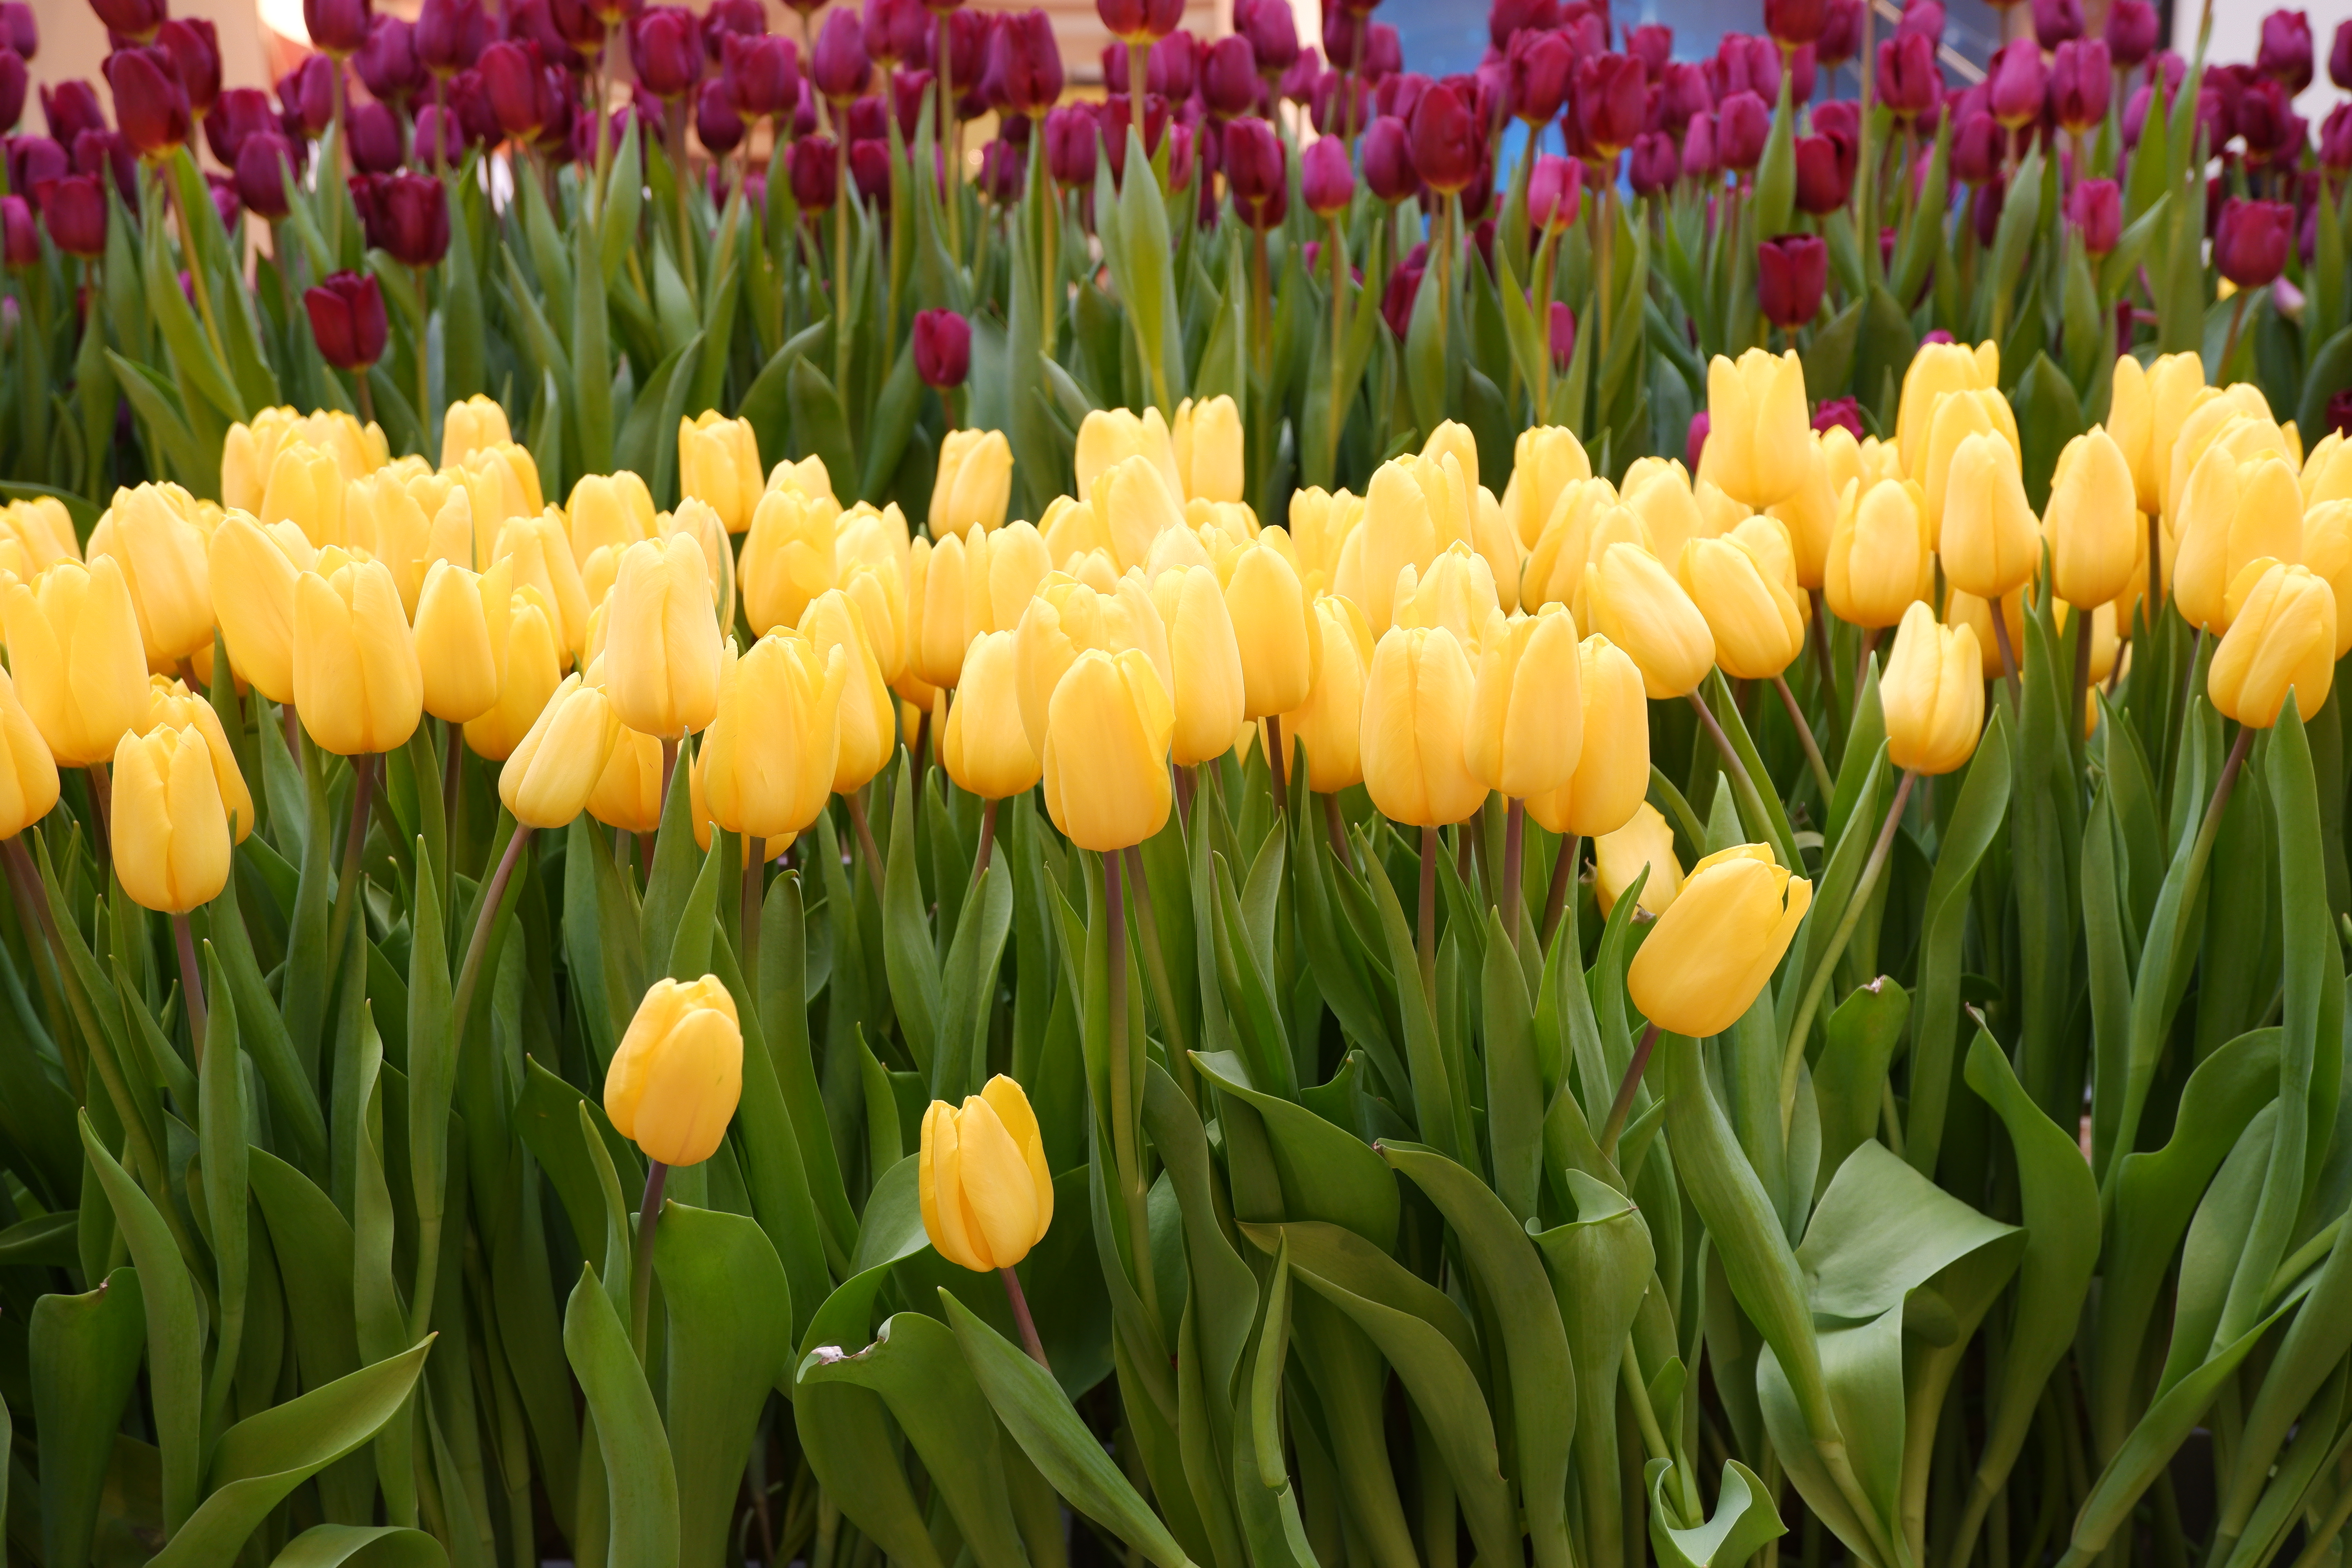
tulips, flowers, flower, beautiful, flowering plant, tulip, plant, petal, leaf, yellow, spring, plantation, botany, meadow, bud, plant stem, grass, lady tulip, landscaping, lily family, garden, wildflower, annual plant, field, floristry, groundcover, botanical garden, vascular plant, shrub, perennial plant